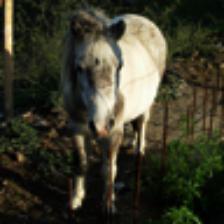
Label: NonHuman